Richmond Field Station

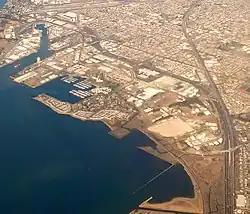
RFS is bounded approximately by Richmond Bay (on the south), Interstate 580 (north), S 46th St (east), and Marina Bay Pkwy and Regatta Blvd (west)

The Richmond Field Station (RFS) is a satellite campus of the University of California, Berkeley located in Richmond, California. The name was changed to the Richmond Bay Campus (RBC) in 2012 and then Berkeley Global Campus at Richmond Bay (BGC) in October 2014, reflecting plans to expand the site to address global issues, first as a second campus for Lawrence Berkeley National Laboratory (LBNL), then as an expansion of the main campus in Berkeley itself. In 2016, the expansion plans were suspended and the name reverted to Richmond Field Station.